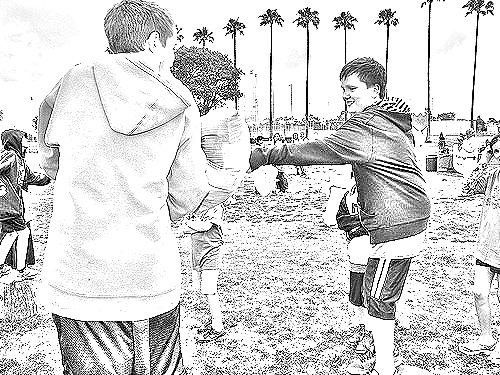
Portrait style: Sketch Portrait